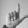
ASL letter: L